My Dream Is Yours

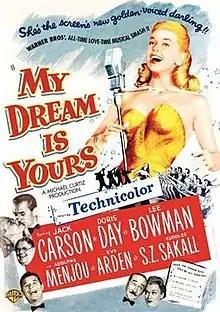
Theatrical release poster and DVD Cover

My Dream Is Yours is a 1949 American Technicolor musical romantic comedy film directed by Michael Curtiz and starring Jack Carson, Doris Day, and Lee Bowman. This was a loose remake of the 1934 "Twenty Million Sweethearts", starring Dick Powell and Ginger Rogers.